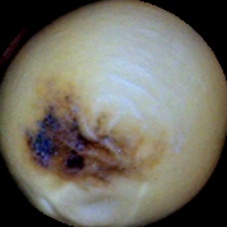
Label: Spotted